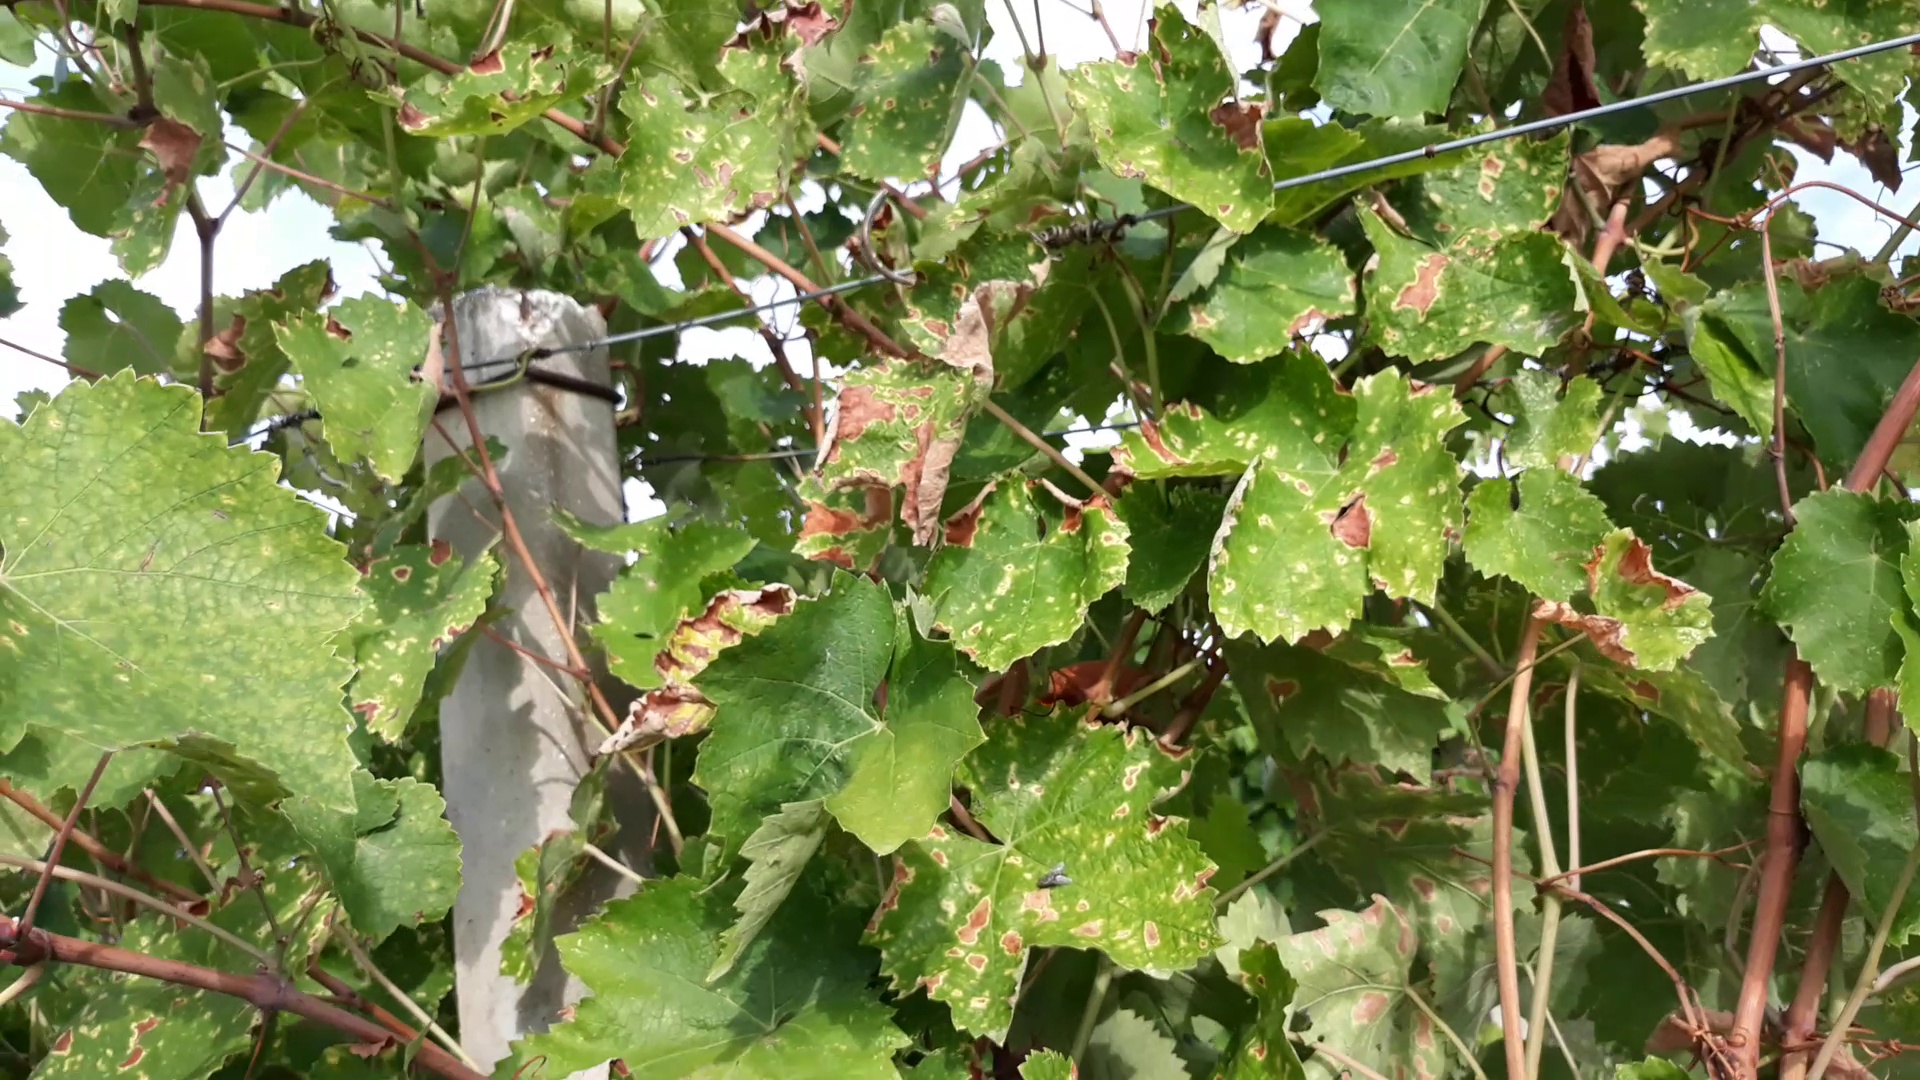
Label: esca